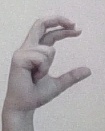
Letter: thal